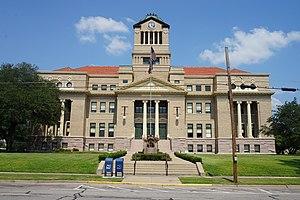
Le comté de Navarro, en anglais : Navarro County, est un comté situé dans le centre-est de l'État du Texas aux États-Unis. Fondé le 25 avril 1846, son siège de comté est la ville de Corsicana. Selon le recensement des États-Unis de 2010 sa population est de 47 735 habitants, estimée, en 2017, à 48 701 habitants. Le comté a une superficie de 2 813 km², dont 2 810 km² en surfaces terrestres. Il est nommé en l'honneur de José Antonio Navarro, un des chefs de la Révolution texane.